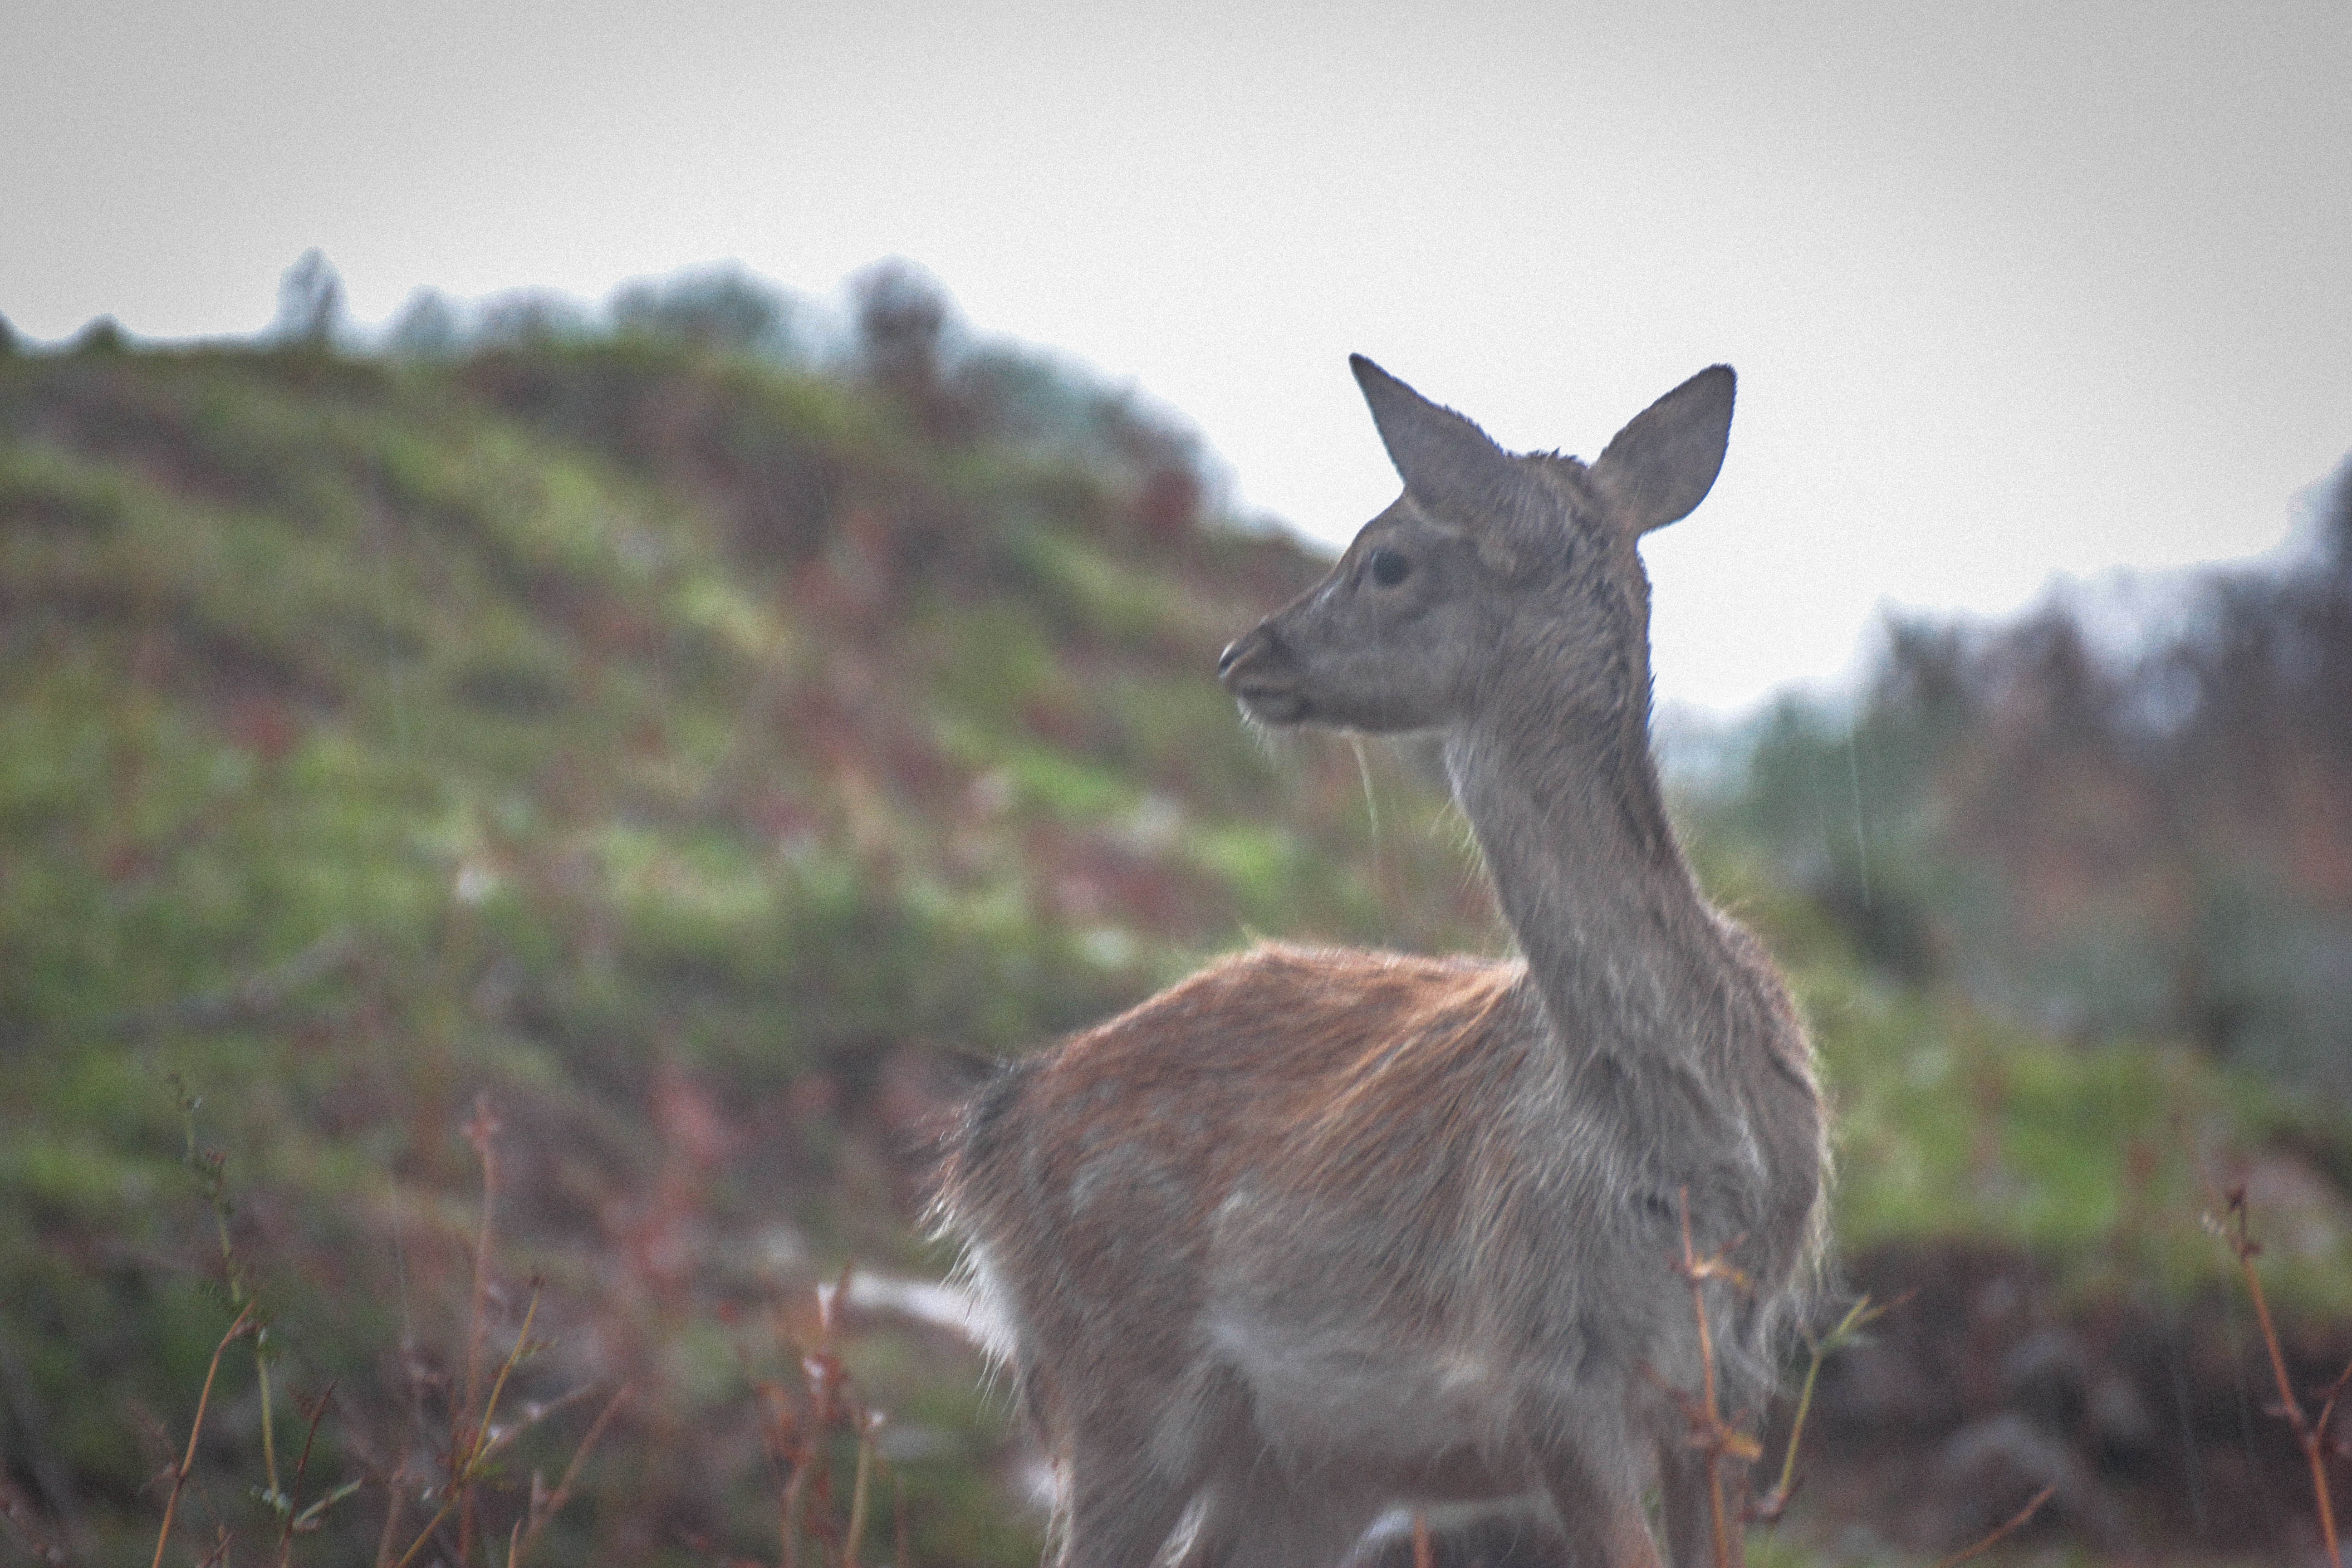
nature, animal, wildlife, deer, mammal, fauna, vertebrate, white tailed deer